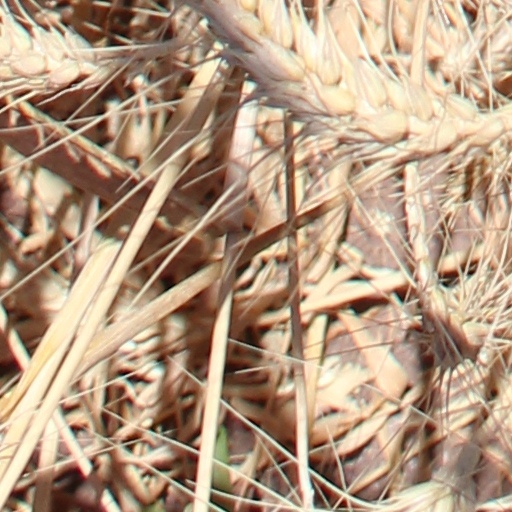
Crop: wheat